Louise McManus

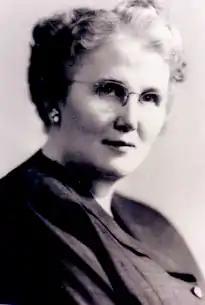

(Rachel) Louise McManus (1896 – May 29, 1993) was the first nurse to earn a Ph.D. She established schools of nursing in college and helped to develop nationally standardized methods for nursing licensure in the United States.